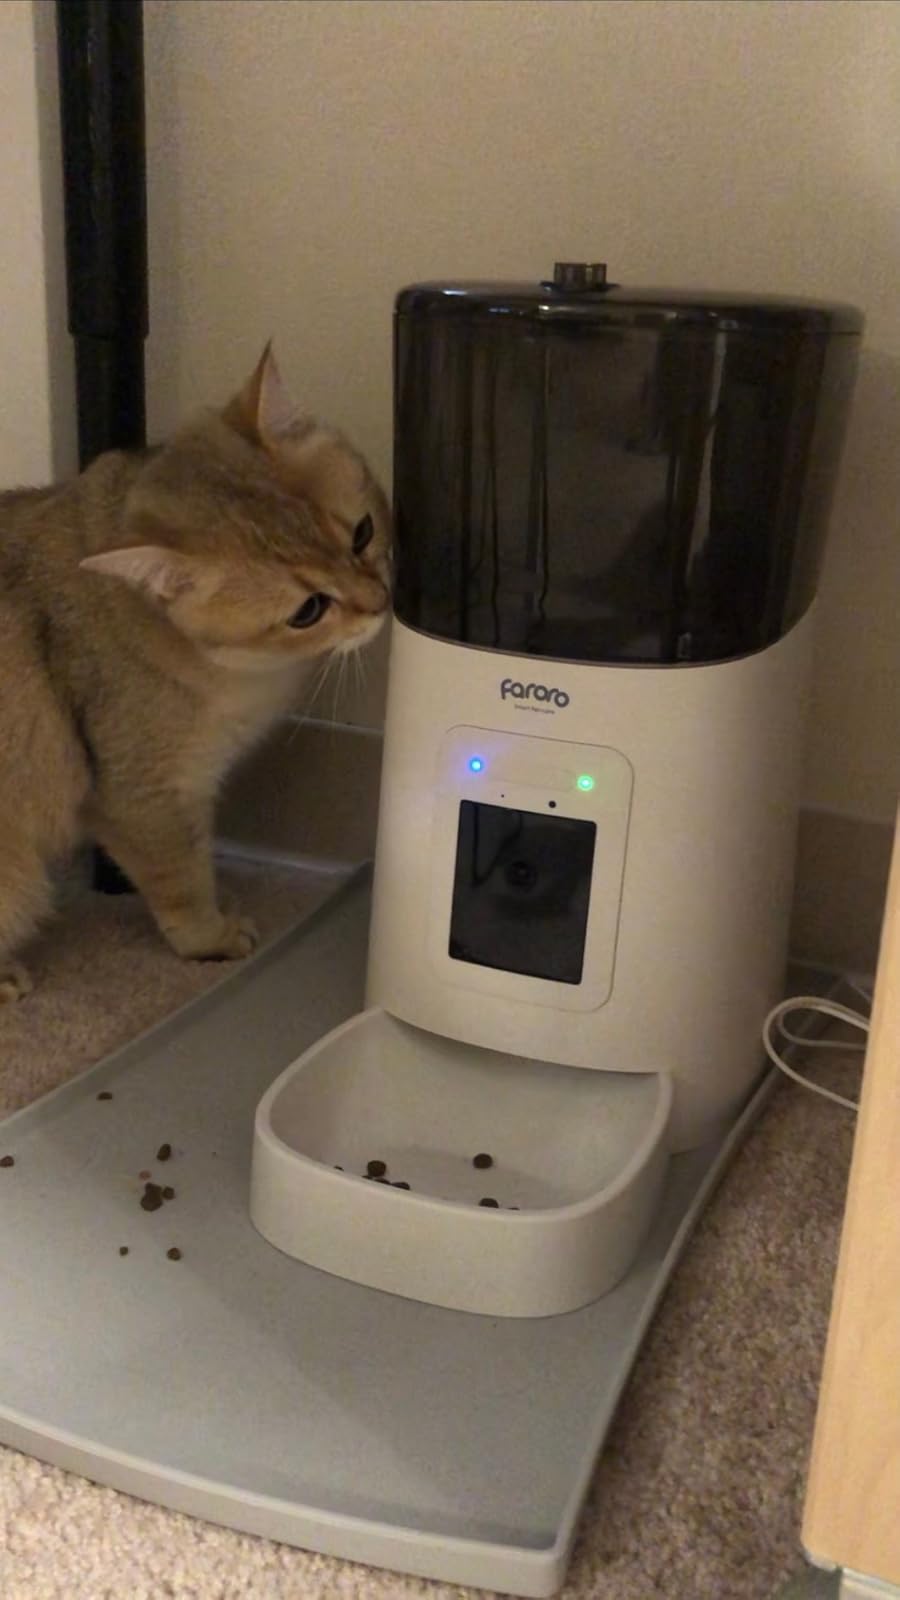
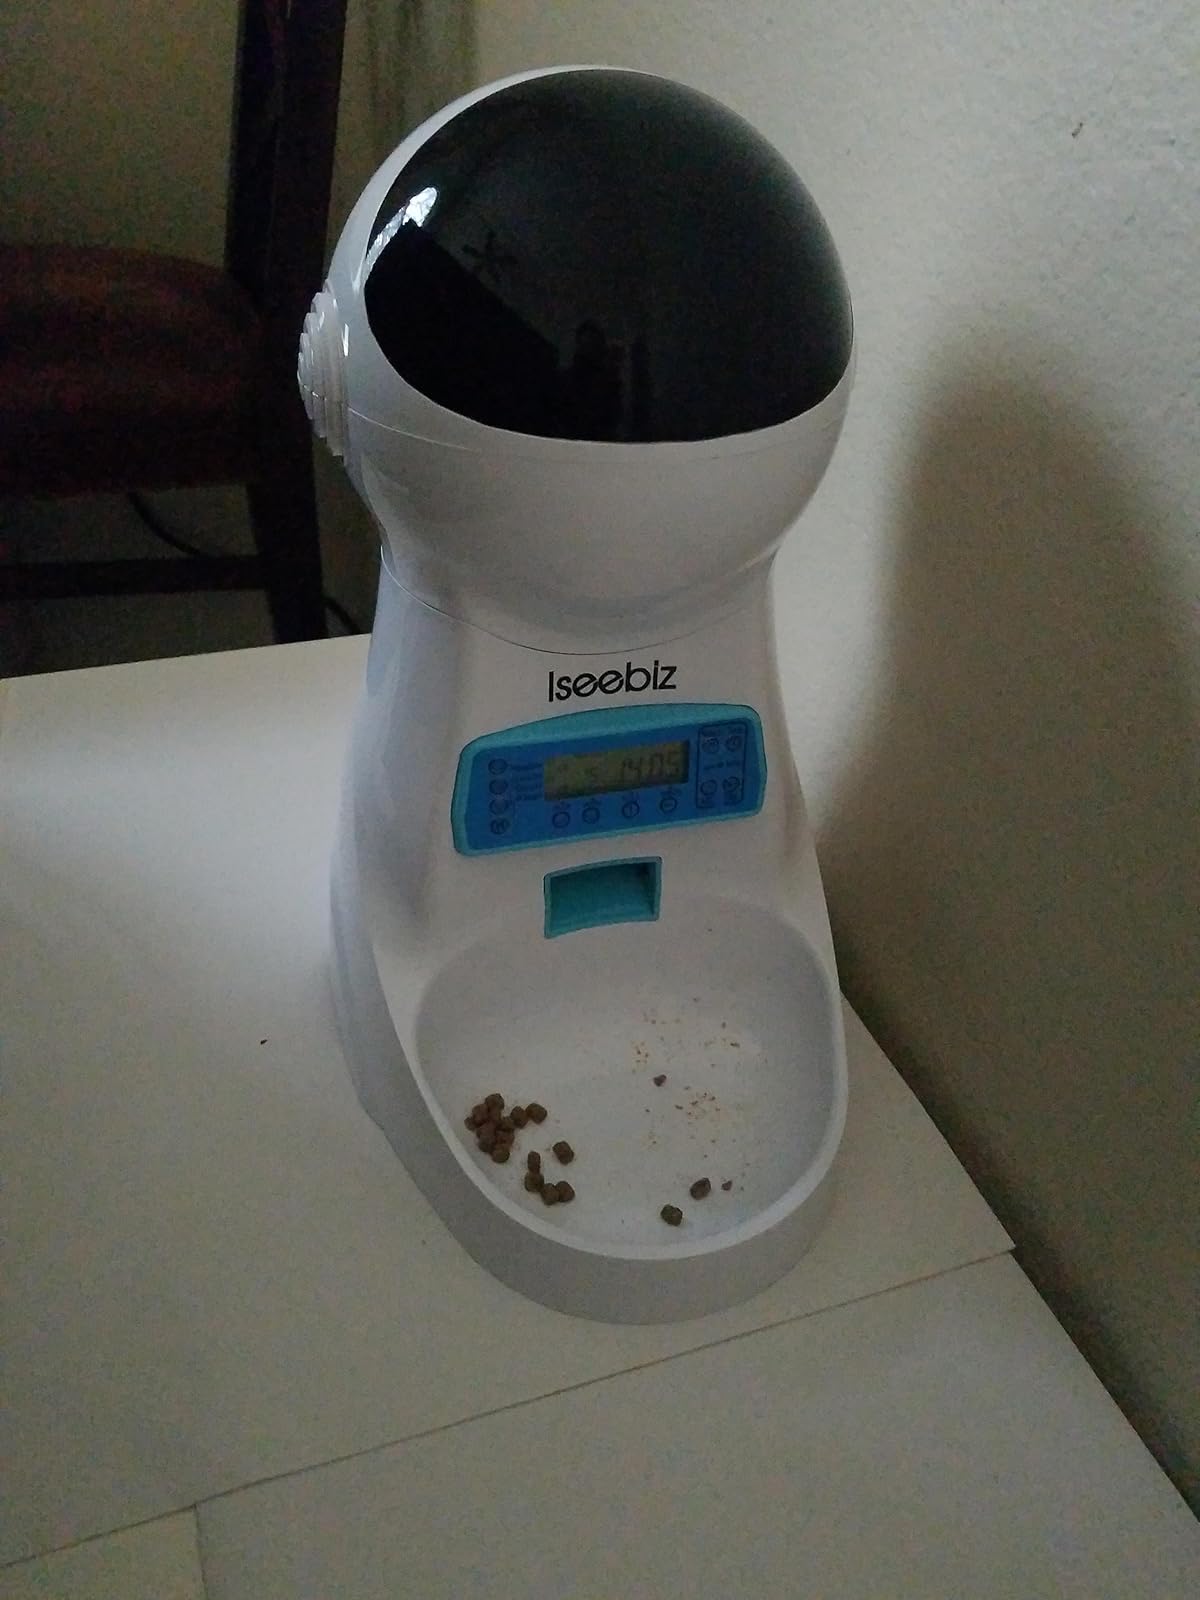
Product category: items_feeder
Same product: no